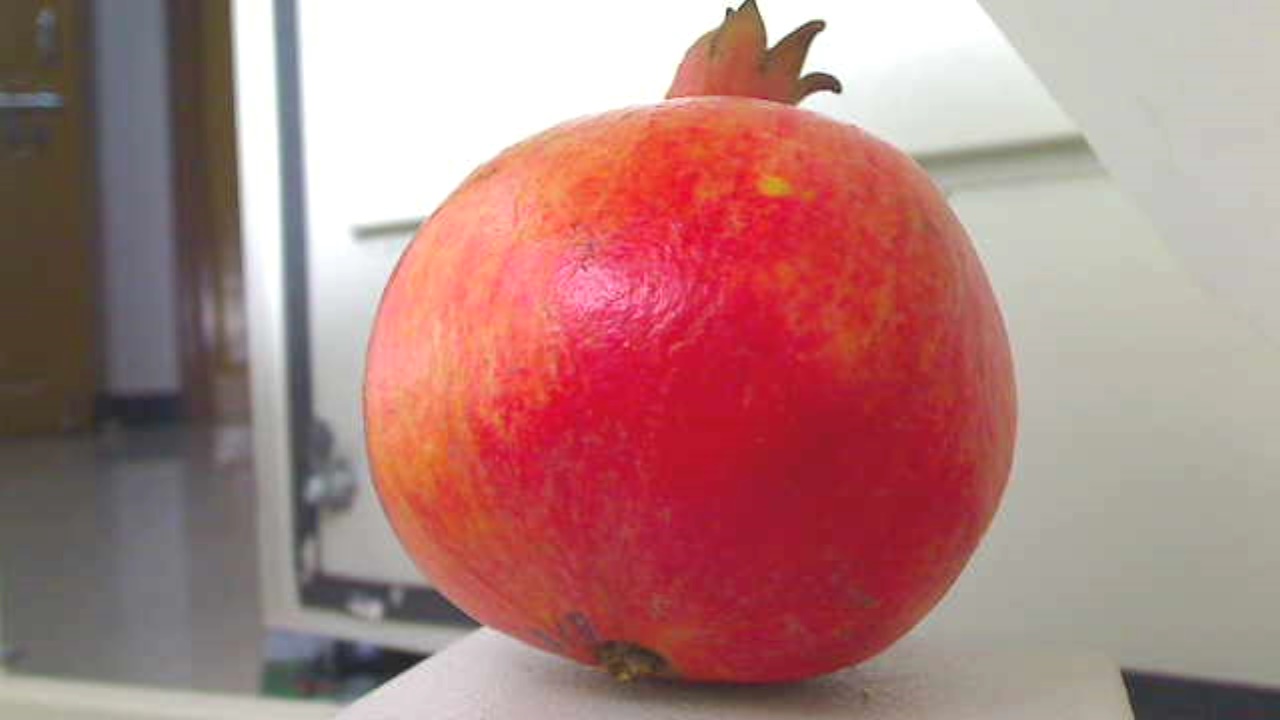
Grade: grade-1
Quality: quality-1